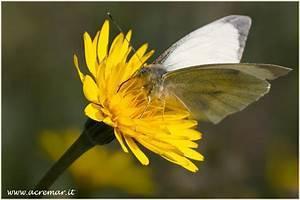
butterfly